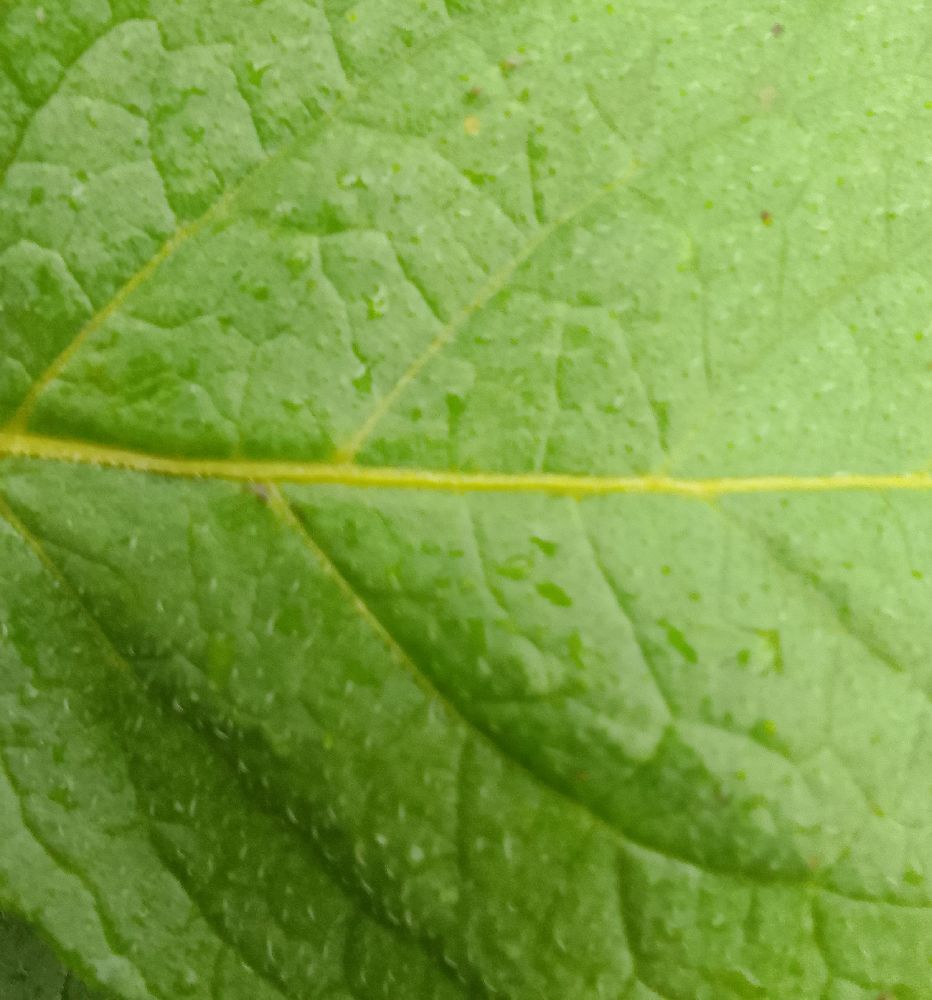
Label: Healthy